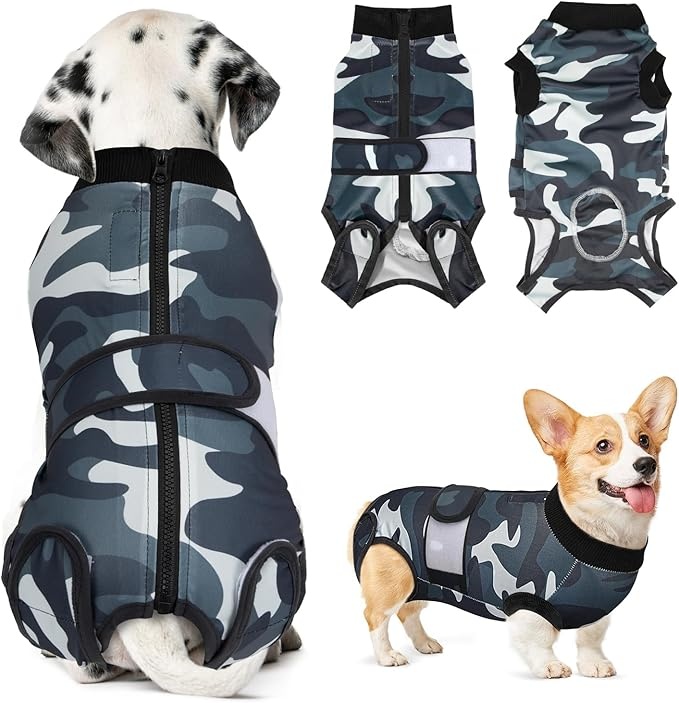
Lukovee Recovery Suit for Dogs, Zipper On Recovery Suit for Female Male Dog, Onesie Abdominal Wounds Cone E-Collar Alternative Prevent Licking Spay Recovery Suit (Camouflage, XL)
About This 【Zipper for Easy Wear】 --- The Lukovee dog onesie for surgery with a zipper one back makes it easy to put on and take off, which can save you time and energy. The additional lining and magical tape are specially designed to ensure that your furry friend's hair doesn't get caught in the zipper. 【Toilet-friendly & Unisex】 --- With sufficient space at the back, pets can use the restroom freely while wearing a recovery suit without taking it off or getting dirty clothes. For male dogs, it also has a customizable area for a perfect fit. (1) -Caution: Before you start cutting, make sure to try on and find the ideal position. 【Prevent Licking & Convenient Back Magic Tape】 --- The recovery suit for dogs helps prevent your furry friend from scratching and licking their surgical wounds, which can lower the chances of getting sick from the wound and further injury. The magic tape closures at the back can be rolled up if needed. It is suitable for post-surgery, neutering, skin medication, weaning, and daily use. 【Adjustable Waist Belt & 8 Sizes Available for Perpert Fit】 --- Our recovery suit for dogs features a wider waist belt and loop fasten strap at the back, allowing you to easily adjust it to your pet's abdominal size. This ensures a snug fit, avoiding any discomfort or licking of the abdominal wound due to a large hind leg opening.Recommended Weight are reference only! Measure dog's back and chest for best fit. lf back length and chest girth falls in different size, choose the larger one 【Relaxation for Recovery】 --- Made of soft and cozy 100% polyester, our dog surgical recovery suit for female male is designed to provide comfort to your furry friend. Its breathable and stretchable fabric helps relieve stress and anxiety during the recovery period, creating a soothing environment. Overview Size : X-Large Breed Recommendation : X-Large Breed, Beagle Brand : Lukovee Color : Camouflage Animal theme : Dog
Brand: Lukovee
Category: Animals & Pet Supplies > Pet Supplies